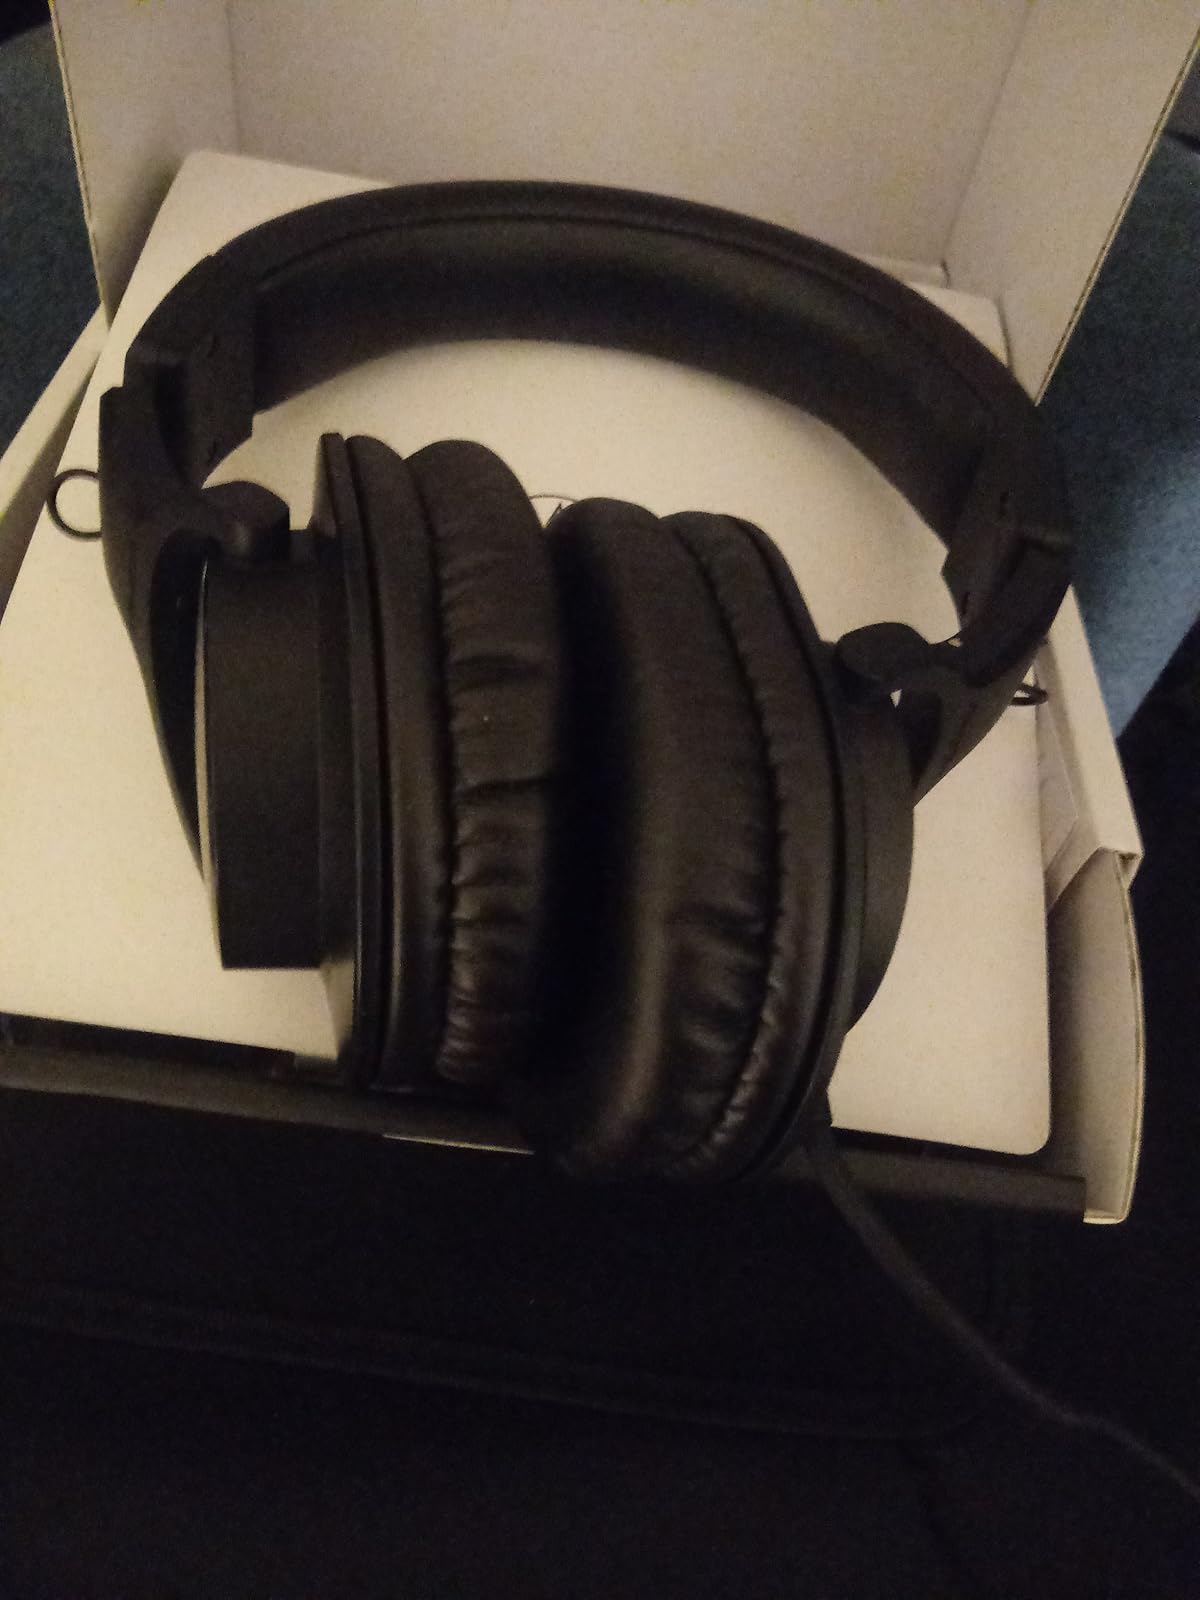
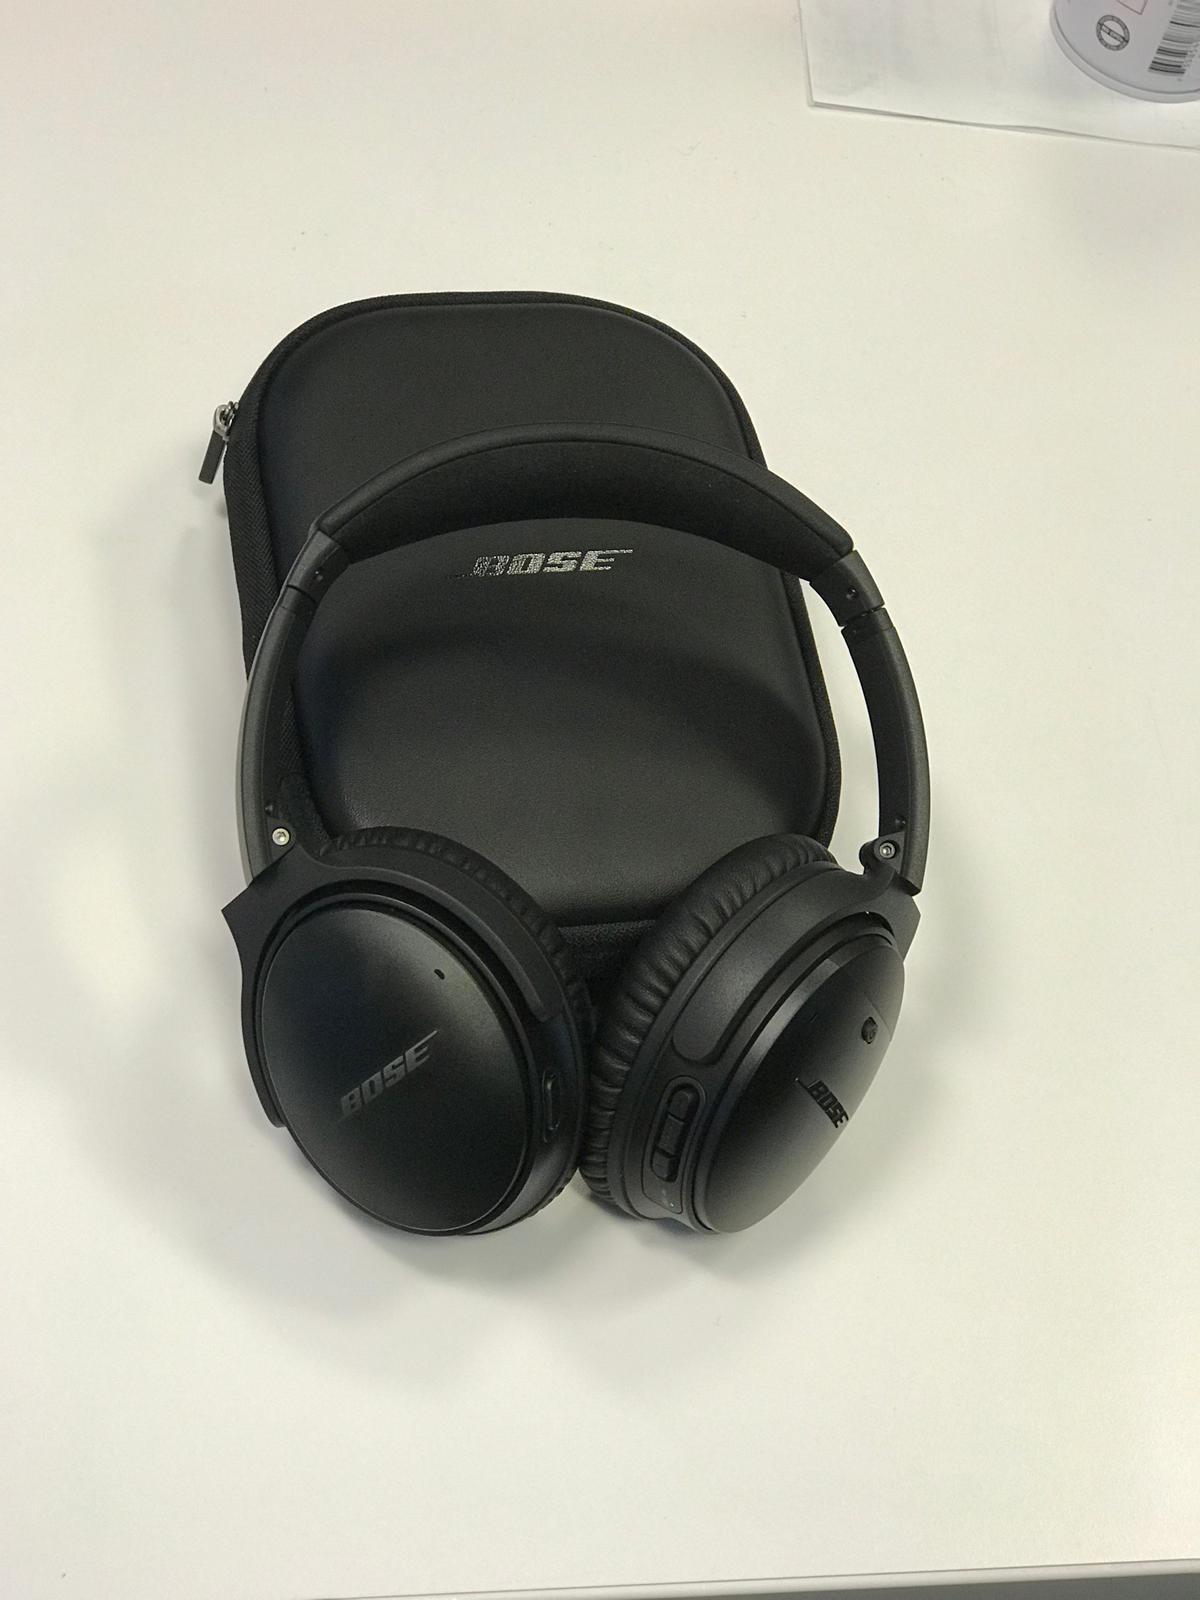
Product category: headphones
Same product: no